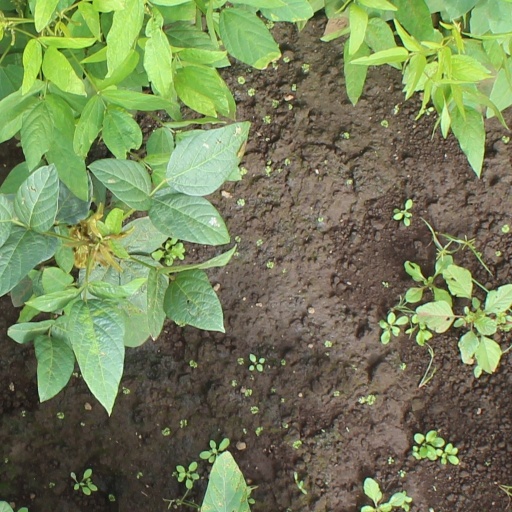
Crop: soybean